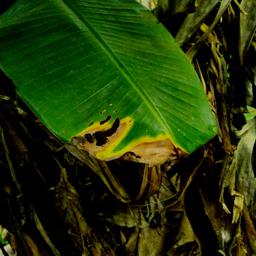
Label: YELLOW SIGATOKA